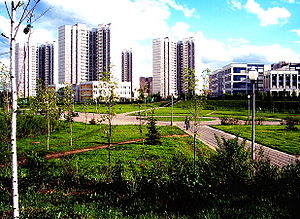
Administrativ inddeling af Moskva / Zelenograd administrative okrug
16. mikrodistrikt i Krjukovo rajon
Den føderale by Moskva i Rusland er administrativt inddelt i 12 okruger, der igen er opdelt i rajoner og bymæssige bebyggelser. Byen har ikke en egentligt midtby, der er derimod tætte urbane bebyggelser spredt over byen. Vigtige forretningskvarterer inkluderer Kitaj-gorod centralt, Tverskoj, Arbat og Presnenskij, hjemsted for det fremtidige Moskvas Internationale Forretningskvarter mod øst. Den Centrale administrative okrug som helhed har en stor koncentration af forretninger. Rådhuset og store administrationsbygninger er placeret i Tverskoj rajon og Kitaj-gorod. Vestlige administrative okrug er hjemsted for Moskvas statsuniversitet, Spurvebakkerne og Mosfilm-studierne. Moskva havde 12.108.257 indbyggere.